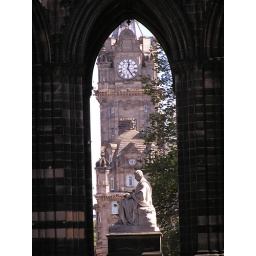
Walter Scott Monument with the Balmoral Hotel clock tower in the background.